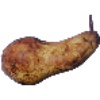
Label: Pear Abate 1